Kanchana Sita

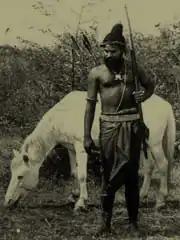
A screenshot from the film

Kanchana Sita ("Golden Sita") (Malayalam :കാഞ്ചന സീത) is a 1977 Indian Malayalam feature-length film scripted and directed by G. Aravindan. A mythological film, its story was adapted from C. N. Sreekantan Nair's play of the same name, which is a reworking of Valmiki's "Ramayana".